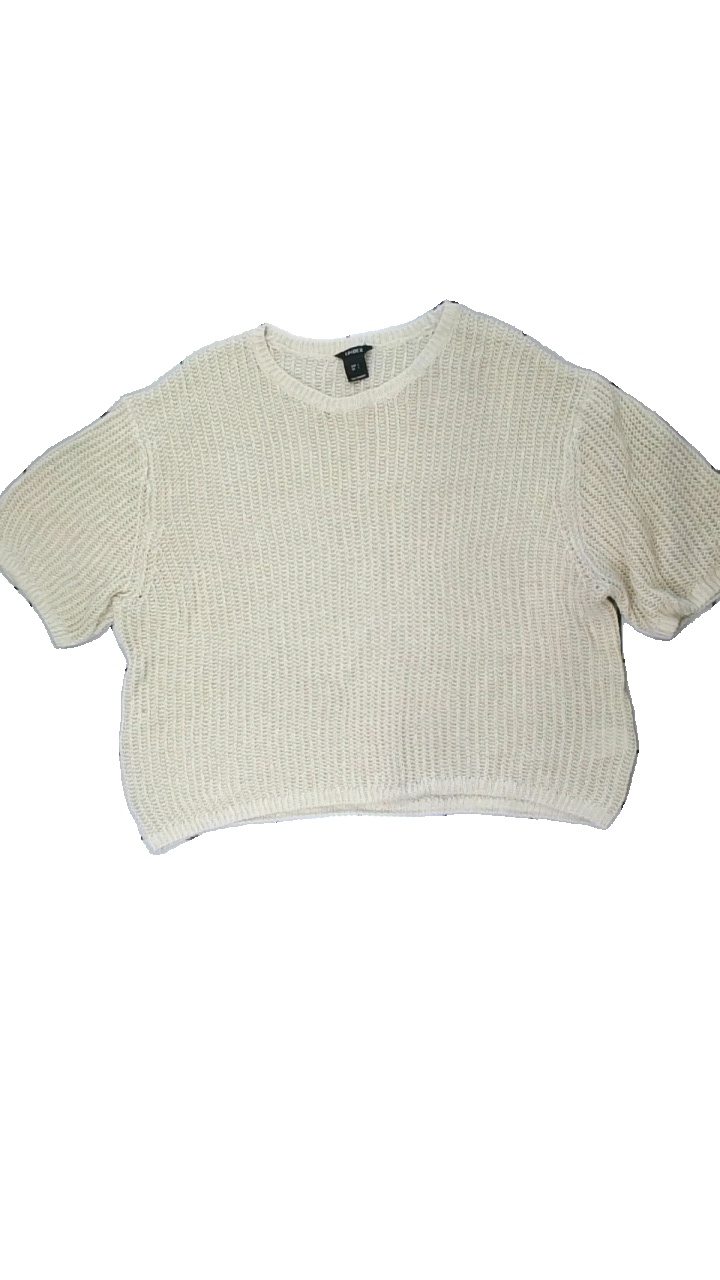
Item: Sweater (Ladies)
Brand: Lindex
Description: beige kortärmad tröja
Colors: Beige
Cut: Regular
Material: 100% cotton
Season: All
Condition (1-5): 5
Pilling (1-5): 5
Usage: Reuse
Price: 50-100